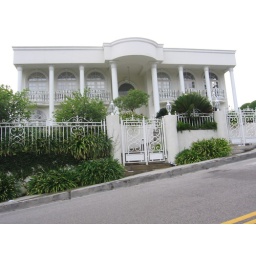
Big white house in Mount Olympusin the Hollywood Hills